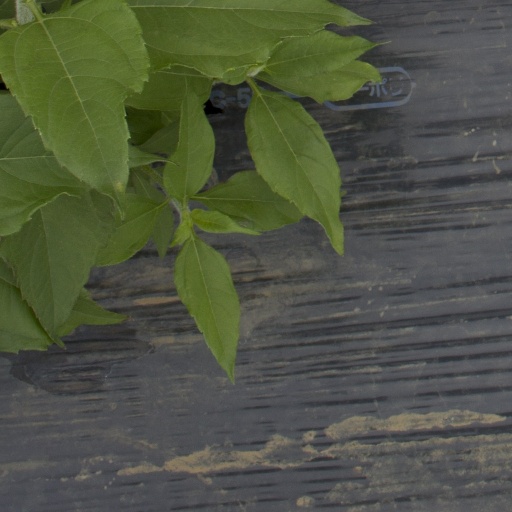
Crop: Jerusalem artichoke